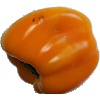
Label: Pepper Yellow 1